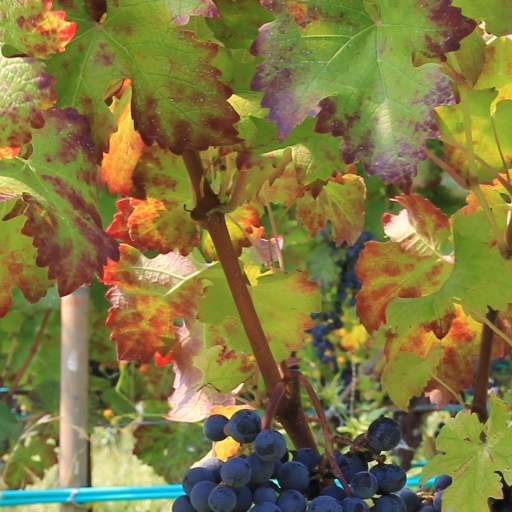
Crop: grape